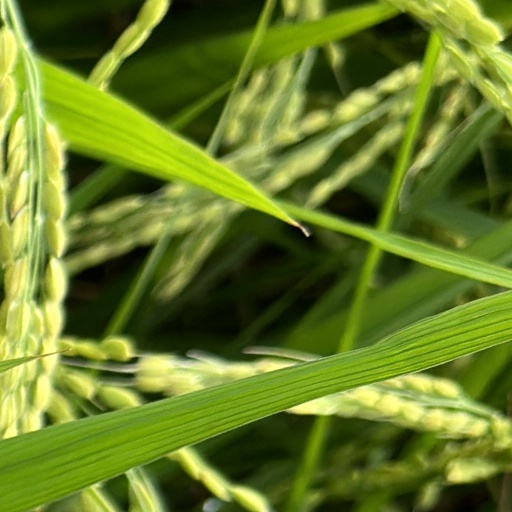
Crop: rice